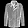
Label: Coat